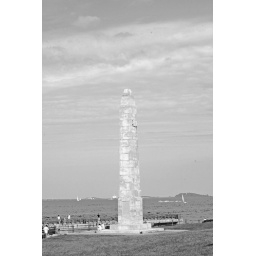
monument, in black & white